Astro Wars

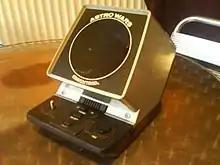
White logo version

Astro Wars is an electronic table top game made in Great Britain in 1981 by Grandstand under licence from Epoch Co., who sold the game in Japan as Super Galaxian (スーパーギャラクシアン), and in the United States as Galaxy II. The game originally used a red logo on the housing; it was later switched to white.